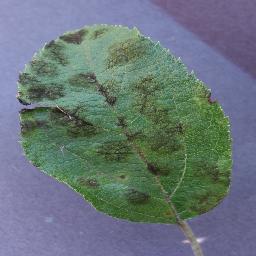
Label: Apple___Apple_scab